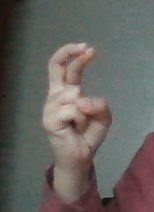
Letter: zay